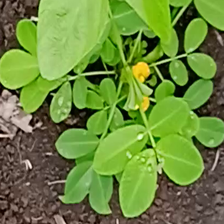
Weed species: Sicklepod_(Senna obtusifolia)